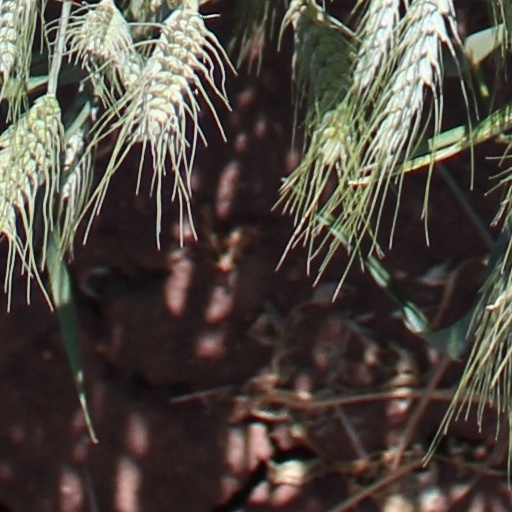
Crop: wheat